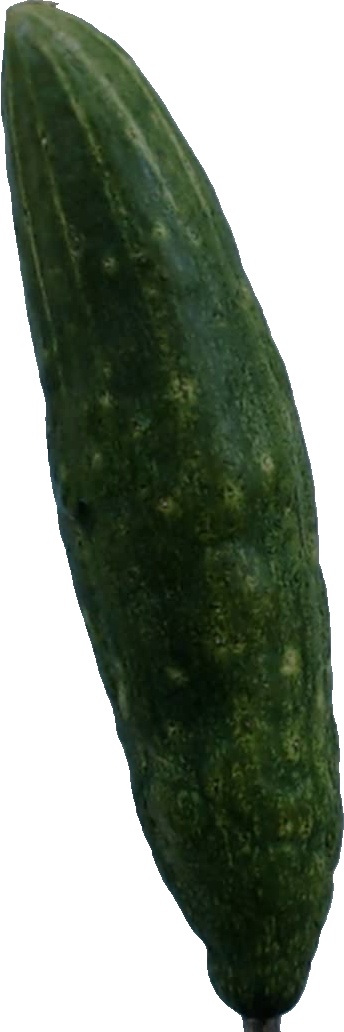
Label: cucumber_3